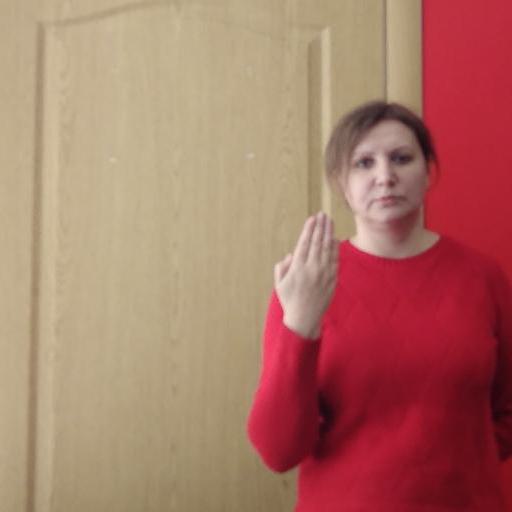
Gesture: stop_inverted